Potjiekos

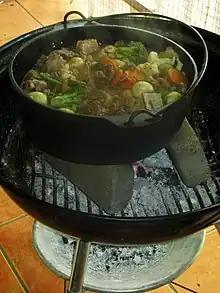
An improvised potjie

Cooking oil is added to a "potjie", and placed on a fire until hot. Meat is added, typically lamb or pork. The meat is spiced and often a form of alcohol is added for flavor—mostly beer, Old Brown Sherry or a dessert wine like Humbro.